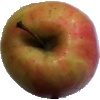
Label: apple_pink_lady